Skryne Church

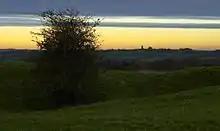
Skryne Church viewed at sunset from the Hill of Tara.

Skryne Church is located atop the Hill of Skryne, northwest of Skryne village, east of the Hill of Tara.